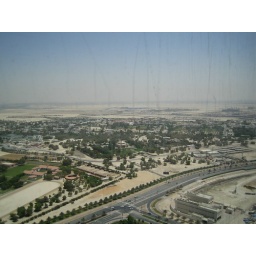
this picture is taken from the window of P&amp;amp;G Wella office in Emirates Tower.